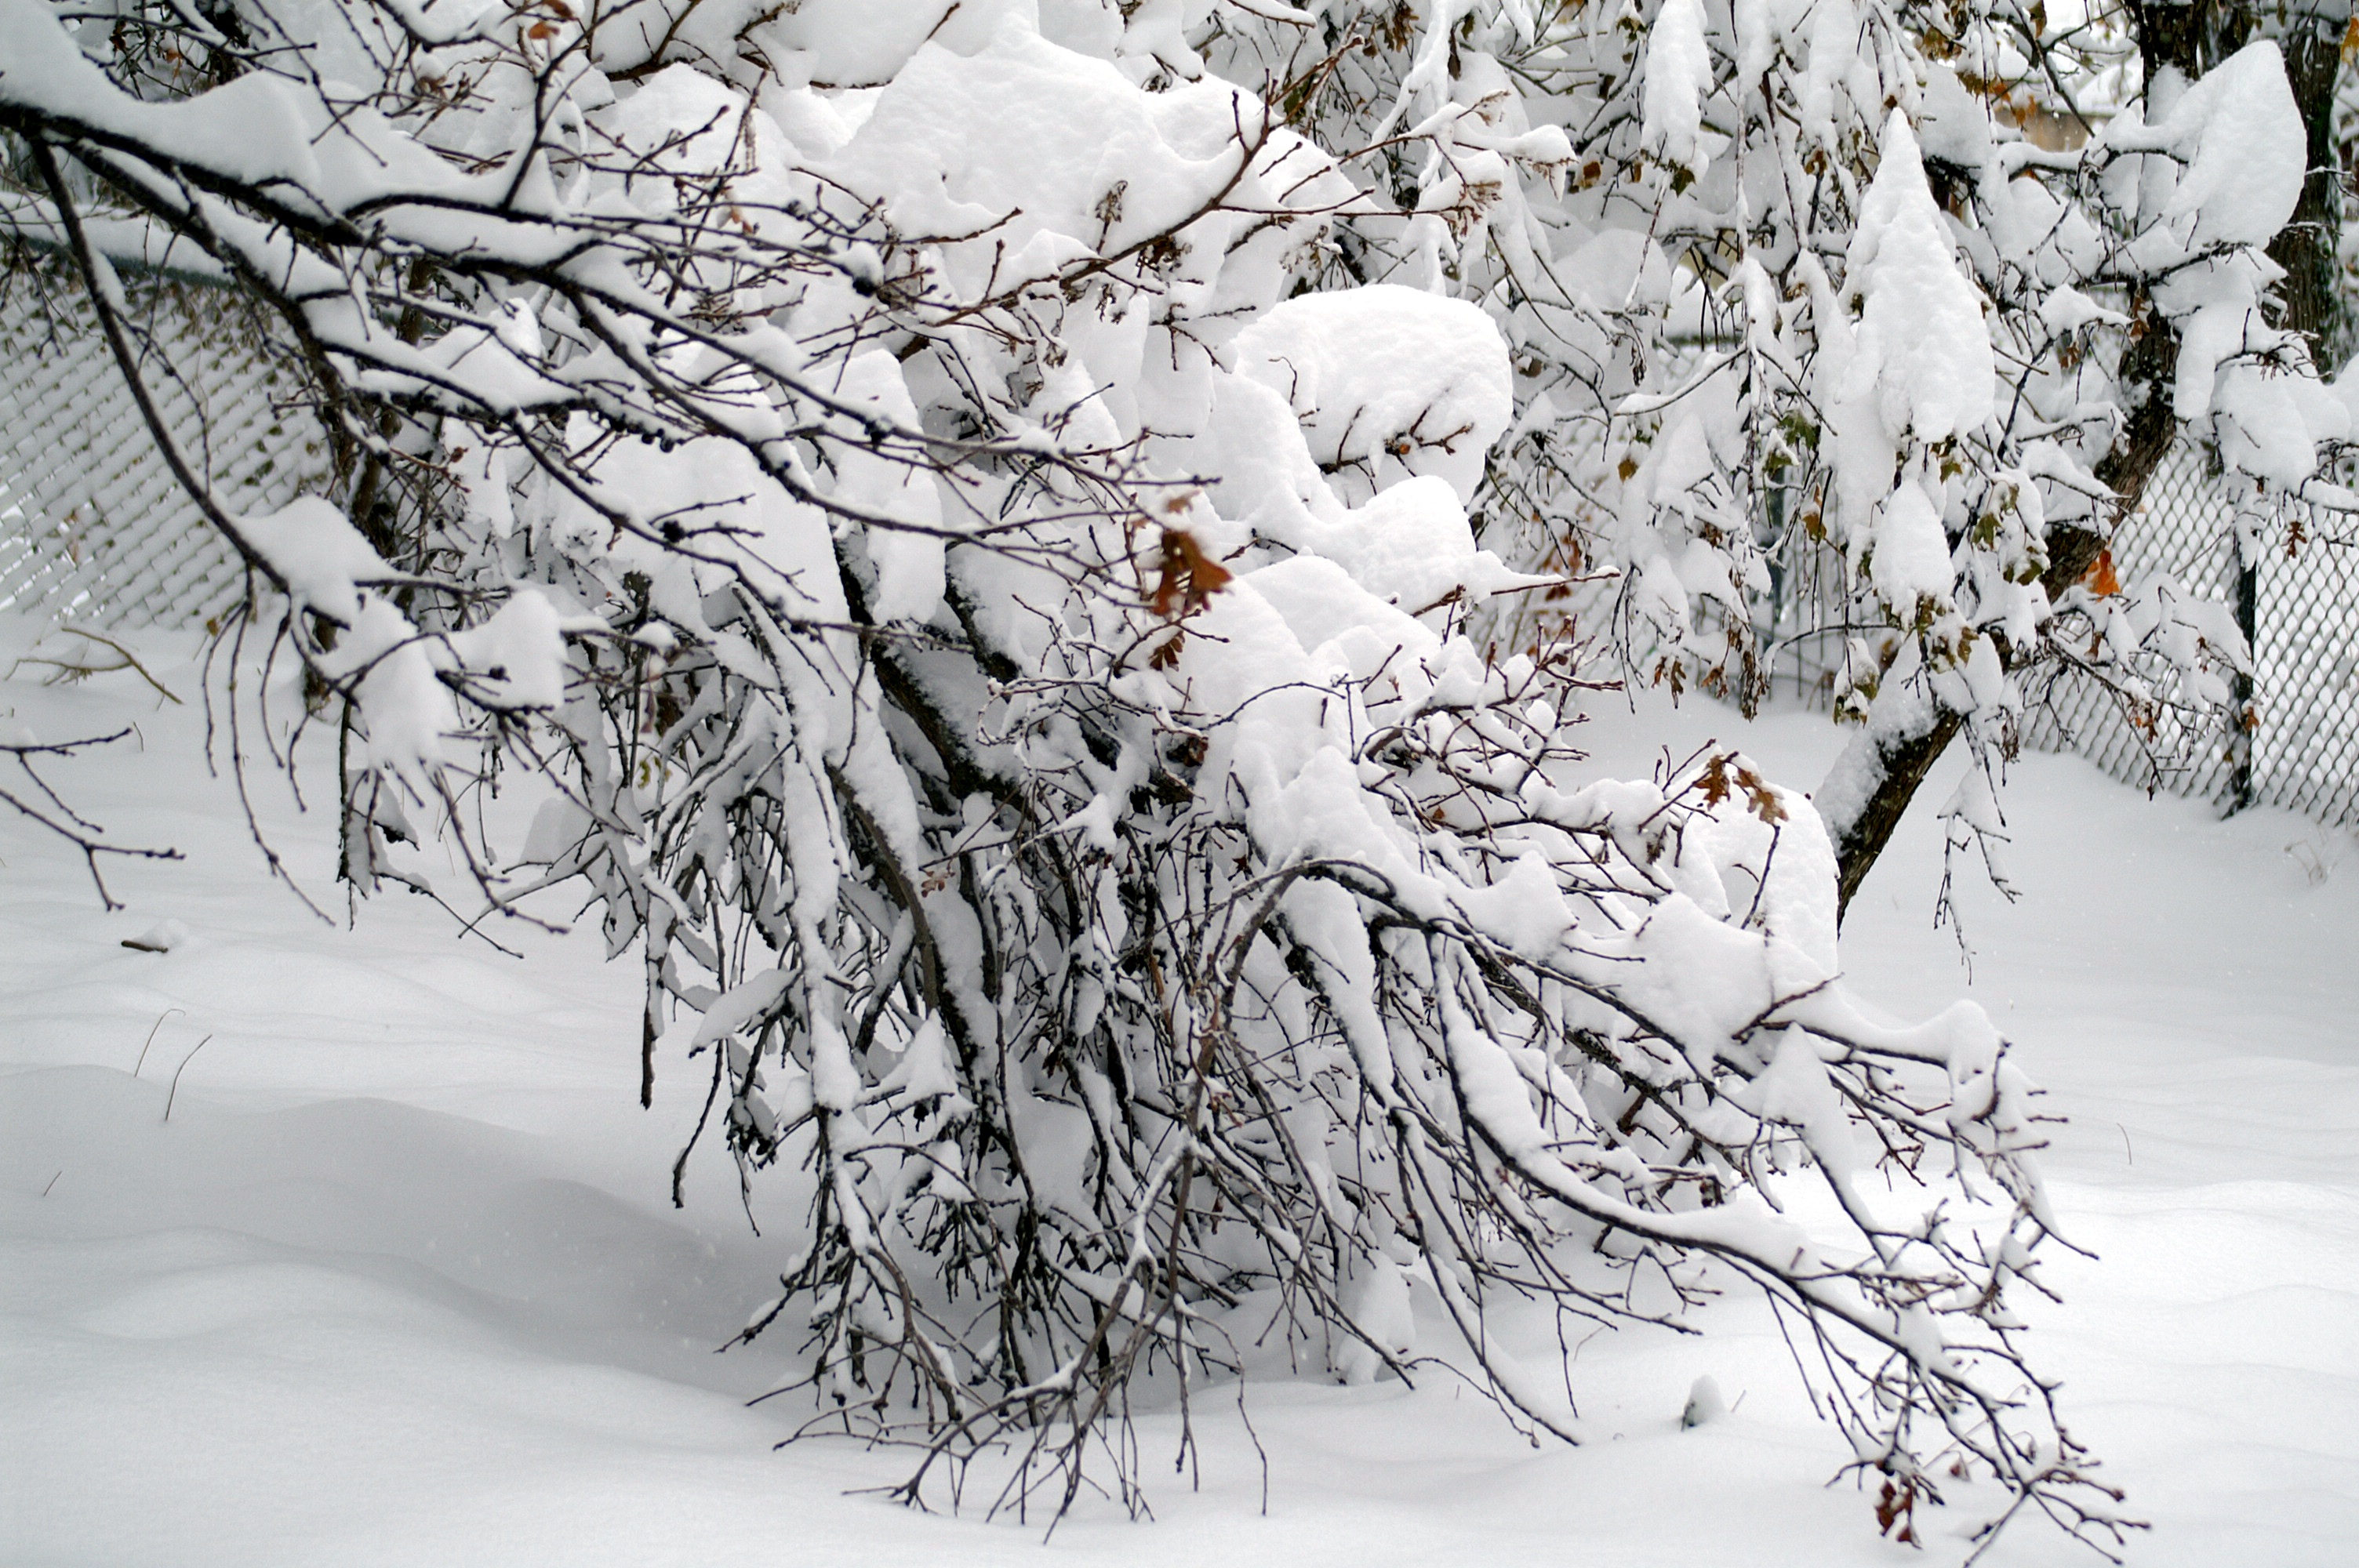
landscape, tree, nature, forest, branch, snow, cold, winter, black and white, plant, flower, frost, spring, peaceful, weather, monochrome, season, twig, trees, woods, blizzard, freezing, winter storm